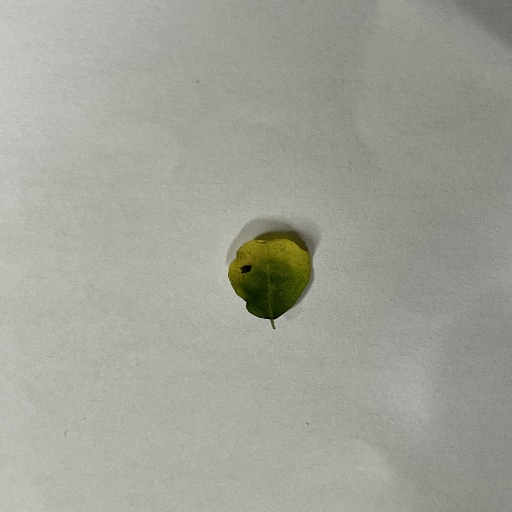
Species: Sojina
Leaf condition: Bacterial Spot